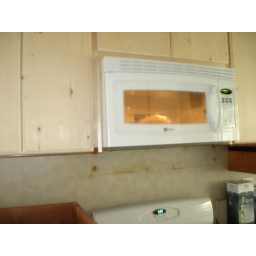
New microwave over stove